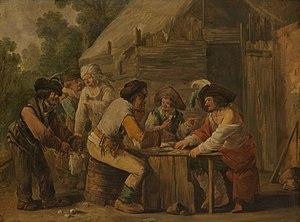
Andries Dirksz. Both, frère de Jan Both, est un peintre et dessinateur de scènes de genre néerlandais du siècle d'or. Il fit partie des premiers Bamboccianti.